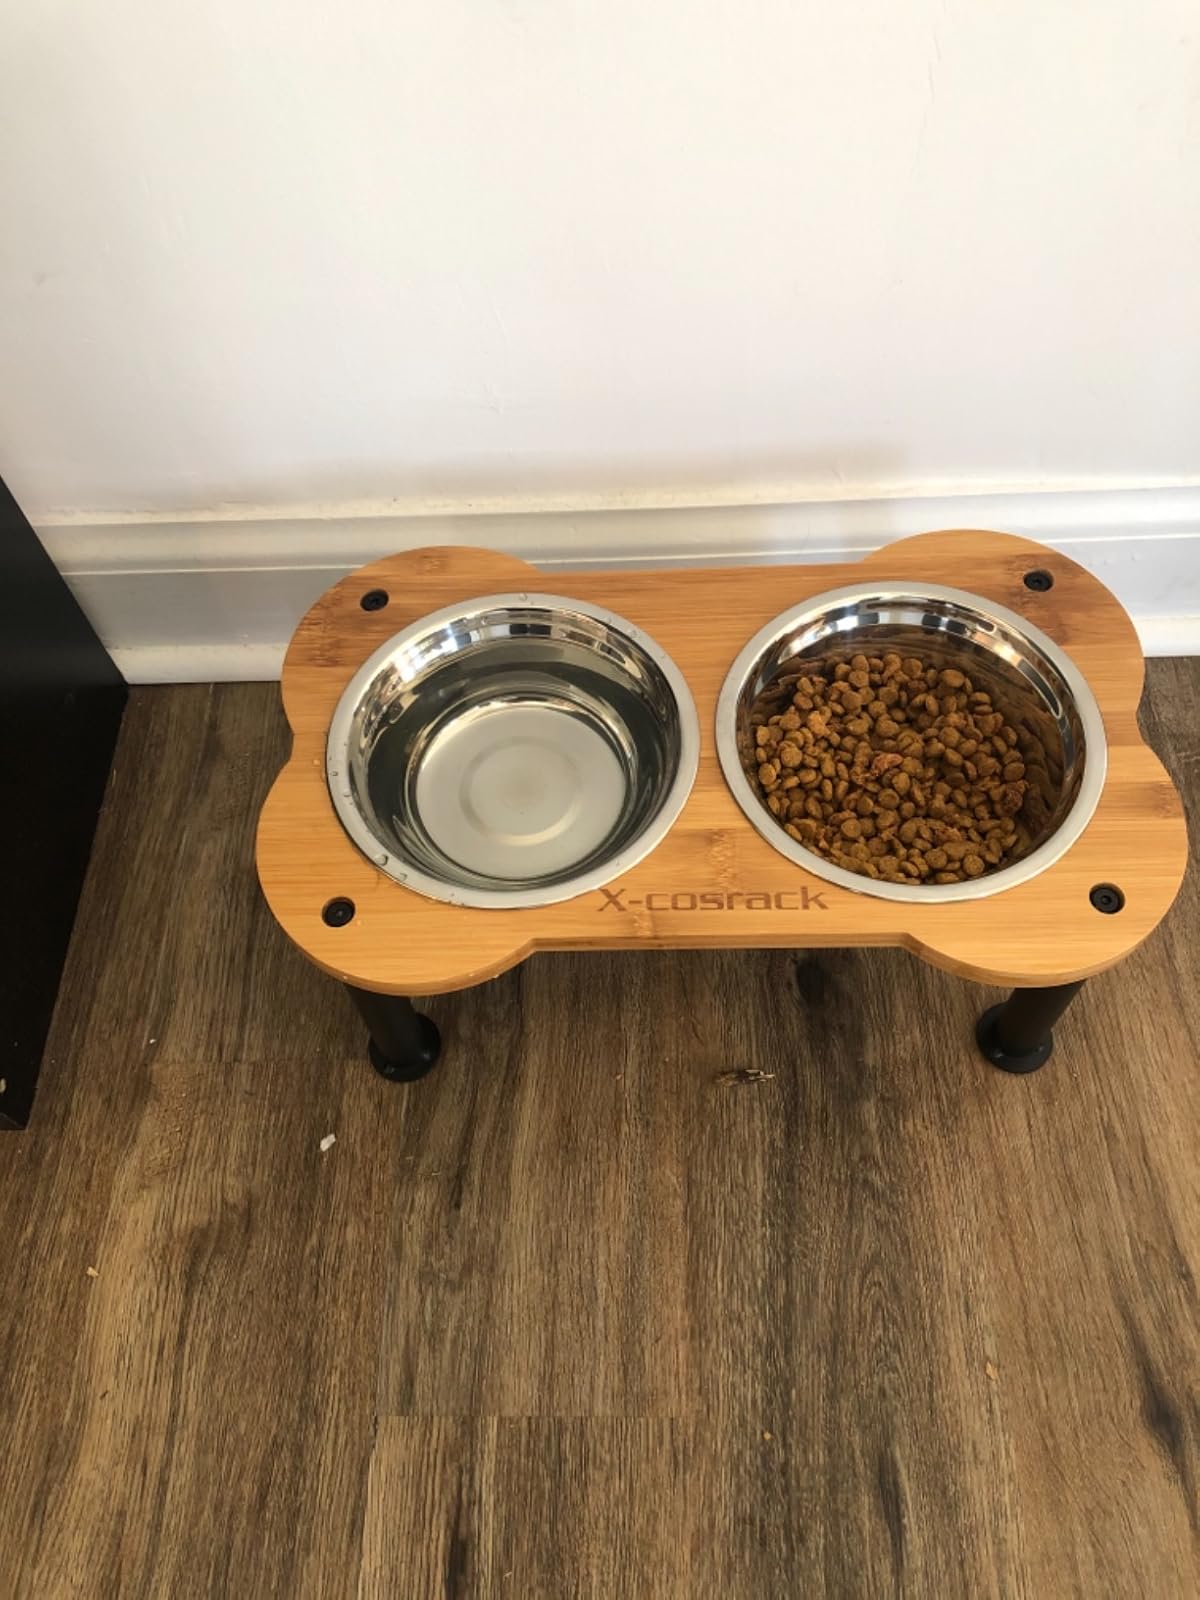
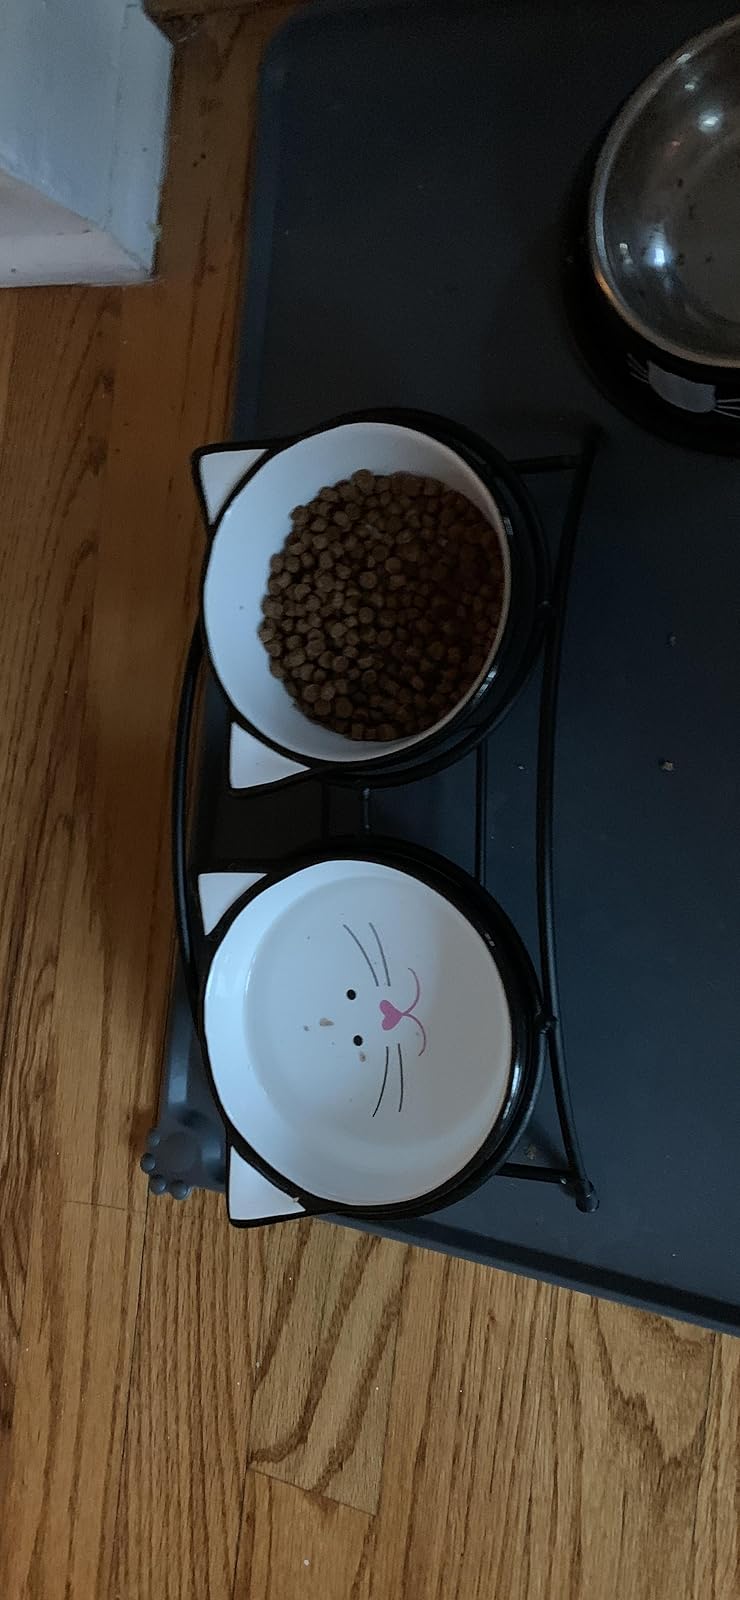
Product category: items_bowl
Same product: no